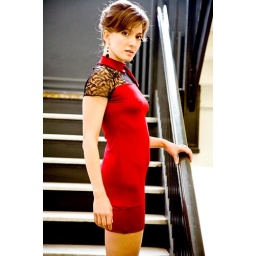
Lace-top minidress in red and black